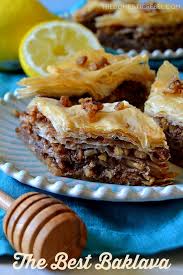
Yemek: baklava